Mads Christensen (cyclist)

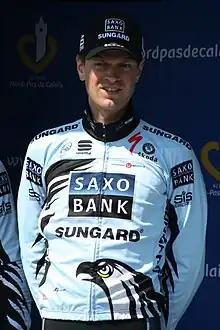
Christensen at the 2011 Four Days of Dunkirk.

Mads Christensen (born 6 April 1984) is a Danish former professional road and track cyclist.